Happy Sisters

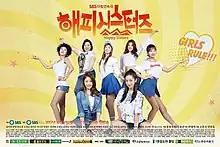
Promotional Poster

Happy Sisters is a 2017 South Korean television series starring Shim Yi-young, Han Young, Oh Dae-gyu, Kang Seo-joon, Lee Shi-kang, and Ban So-young. The series airs daily on SBS from 8:30 a.m. to 9:10 a.m. (KST).